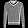
Label: Pullover